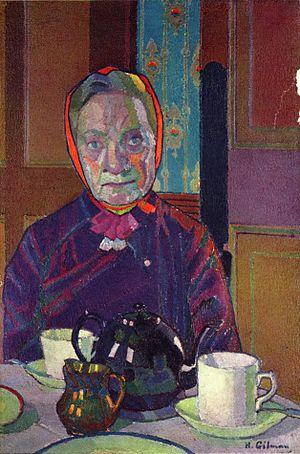
Harold Gilman né le 11 février 1876 à Road ou Rhode, mort le 12 février 1919 à Londres, est un peintre britannique de paysages, portraits, intérieurs, natures mortes.